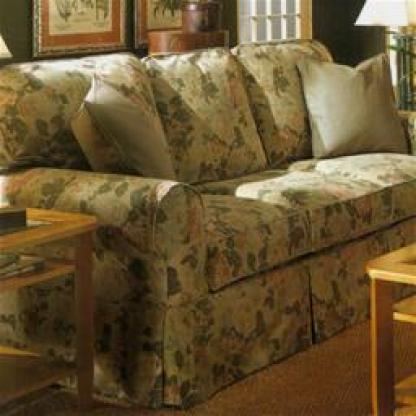
Scene: Indoor